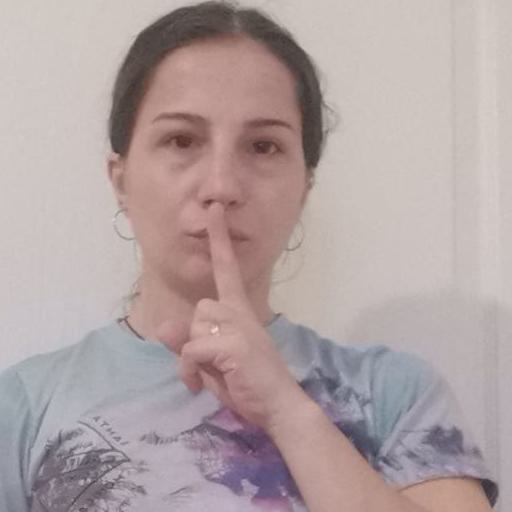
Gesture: mute